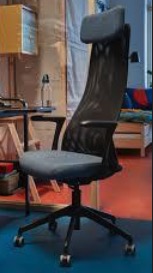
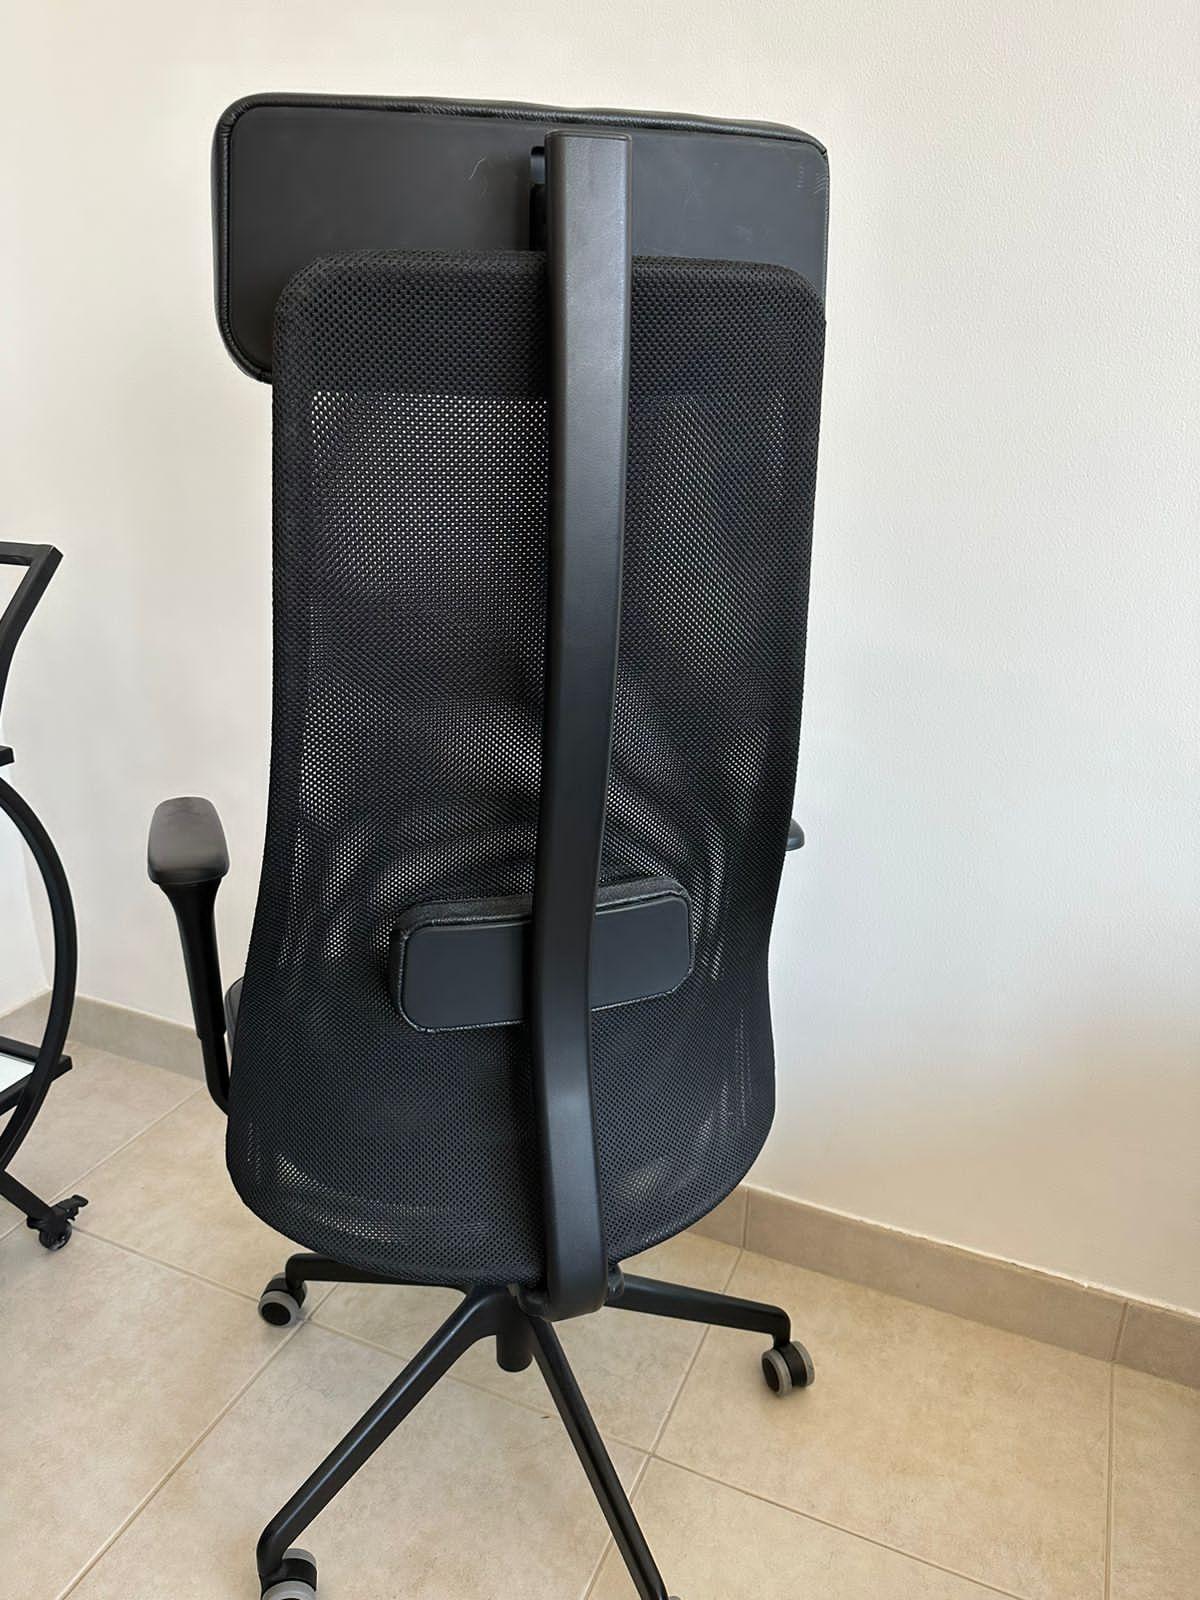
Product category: items_chair
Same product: yes